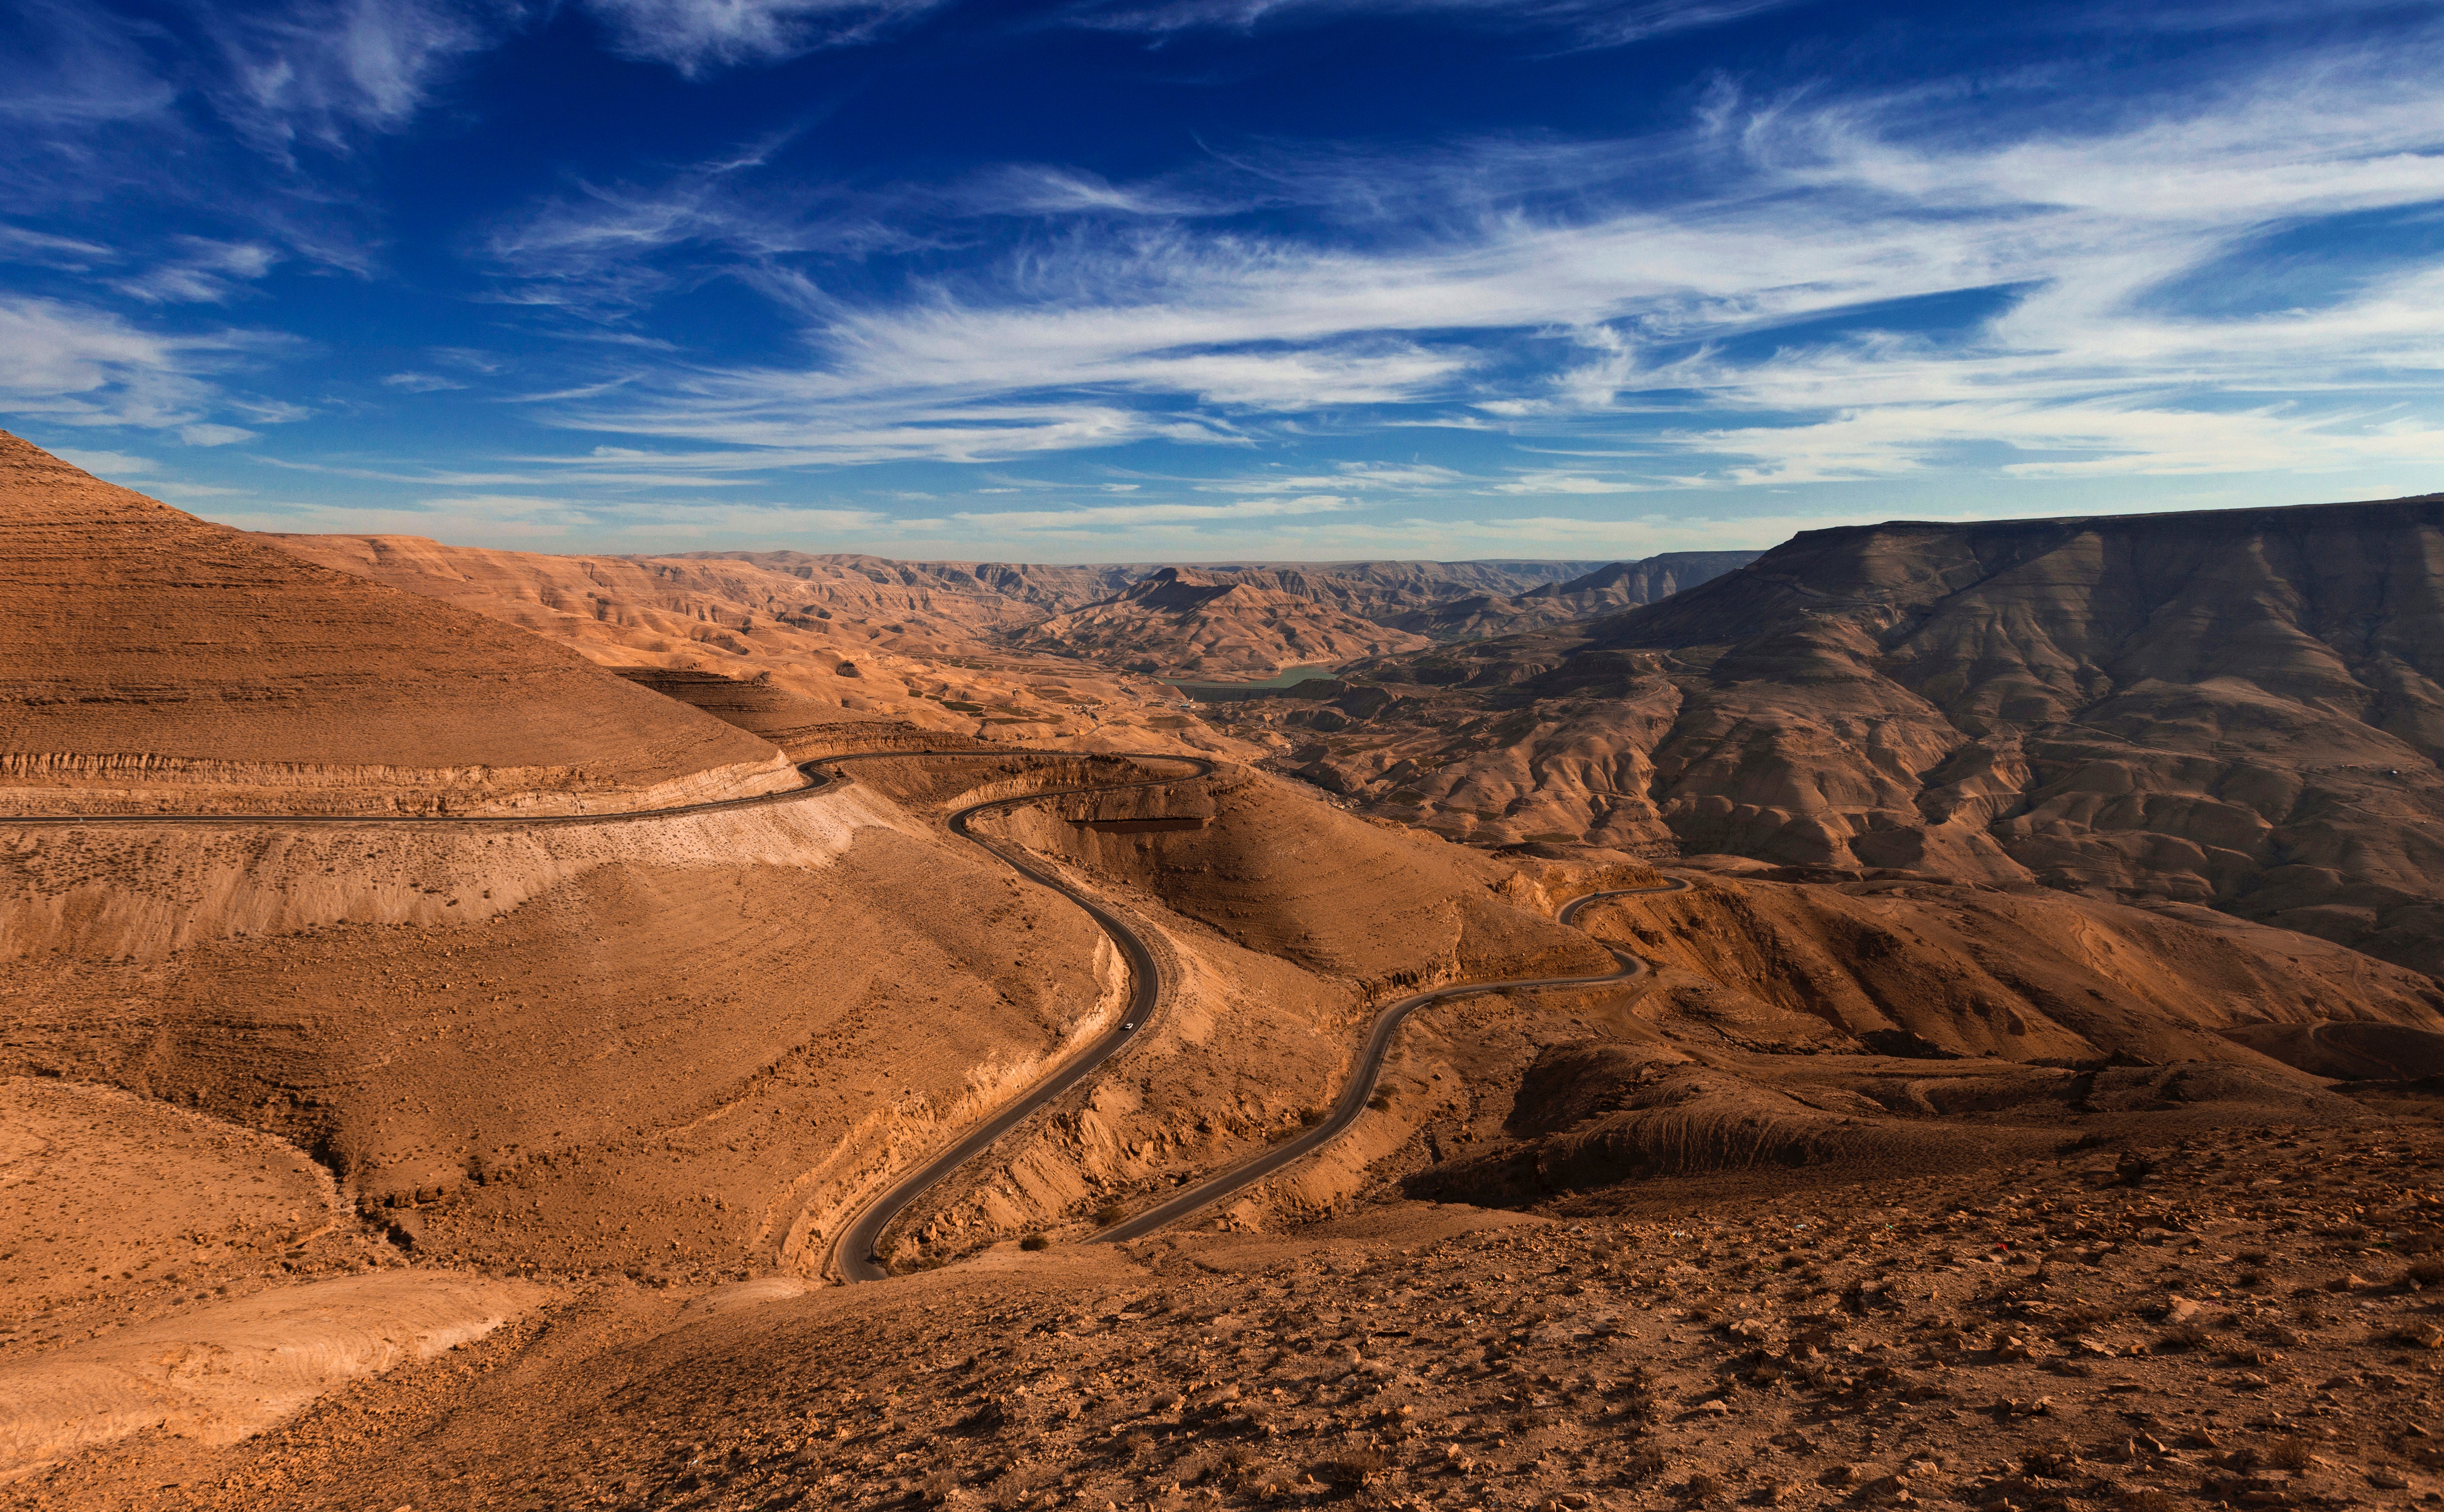
mountainous landforms, sky, badlands, makhtesh, natural landscape, natural environment, wilderness, geology, wadi, mountain, formation, valley, cloud, desert, plateau, landscape, national park, canyon, hill, soil, road, rock, escarpment, geological phenomenon, aeolian landform, fault, erosion, meteorological phenomenon, terrain